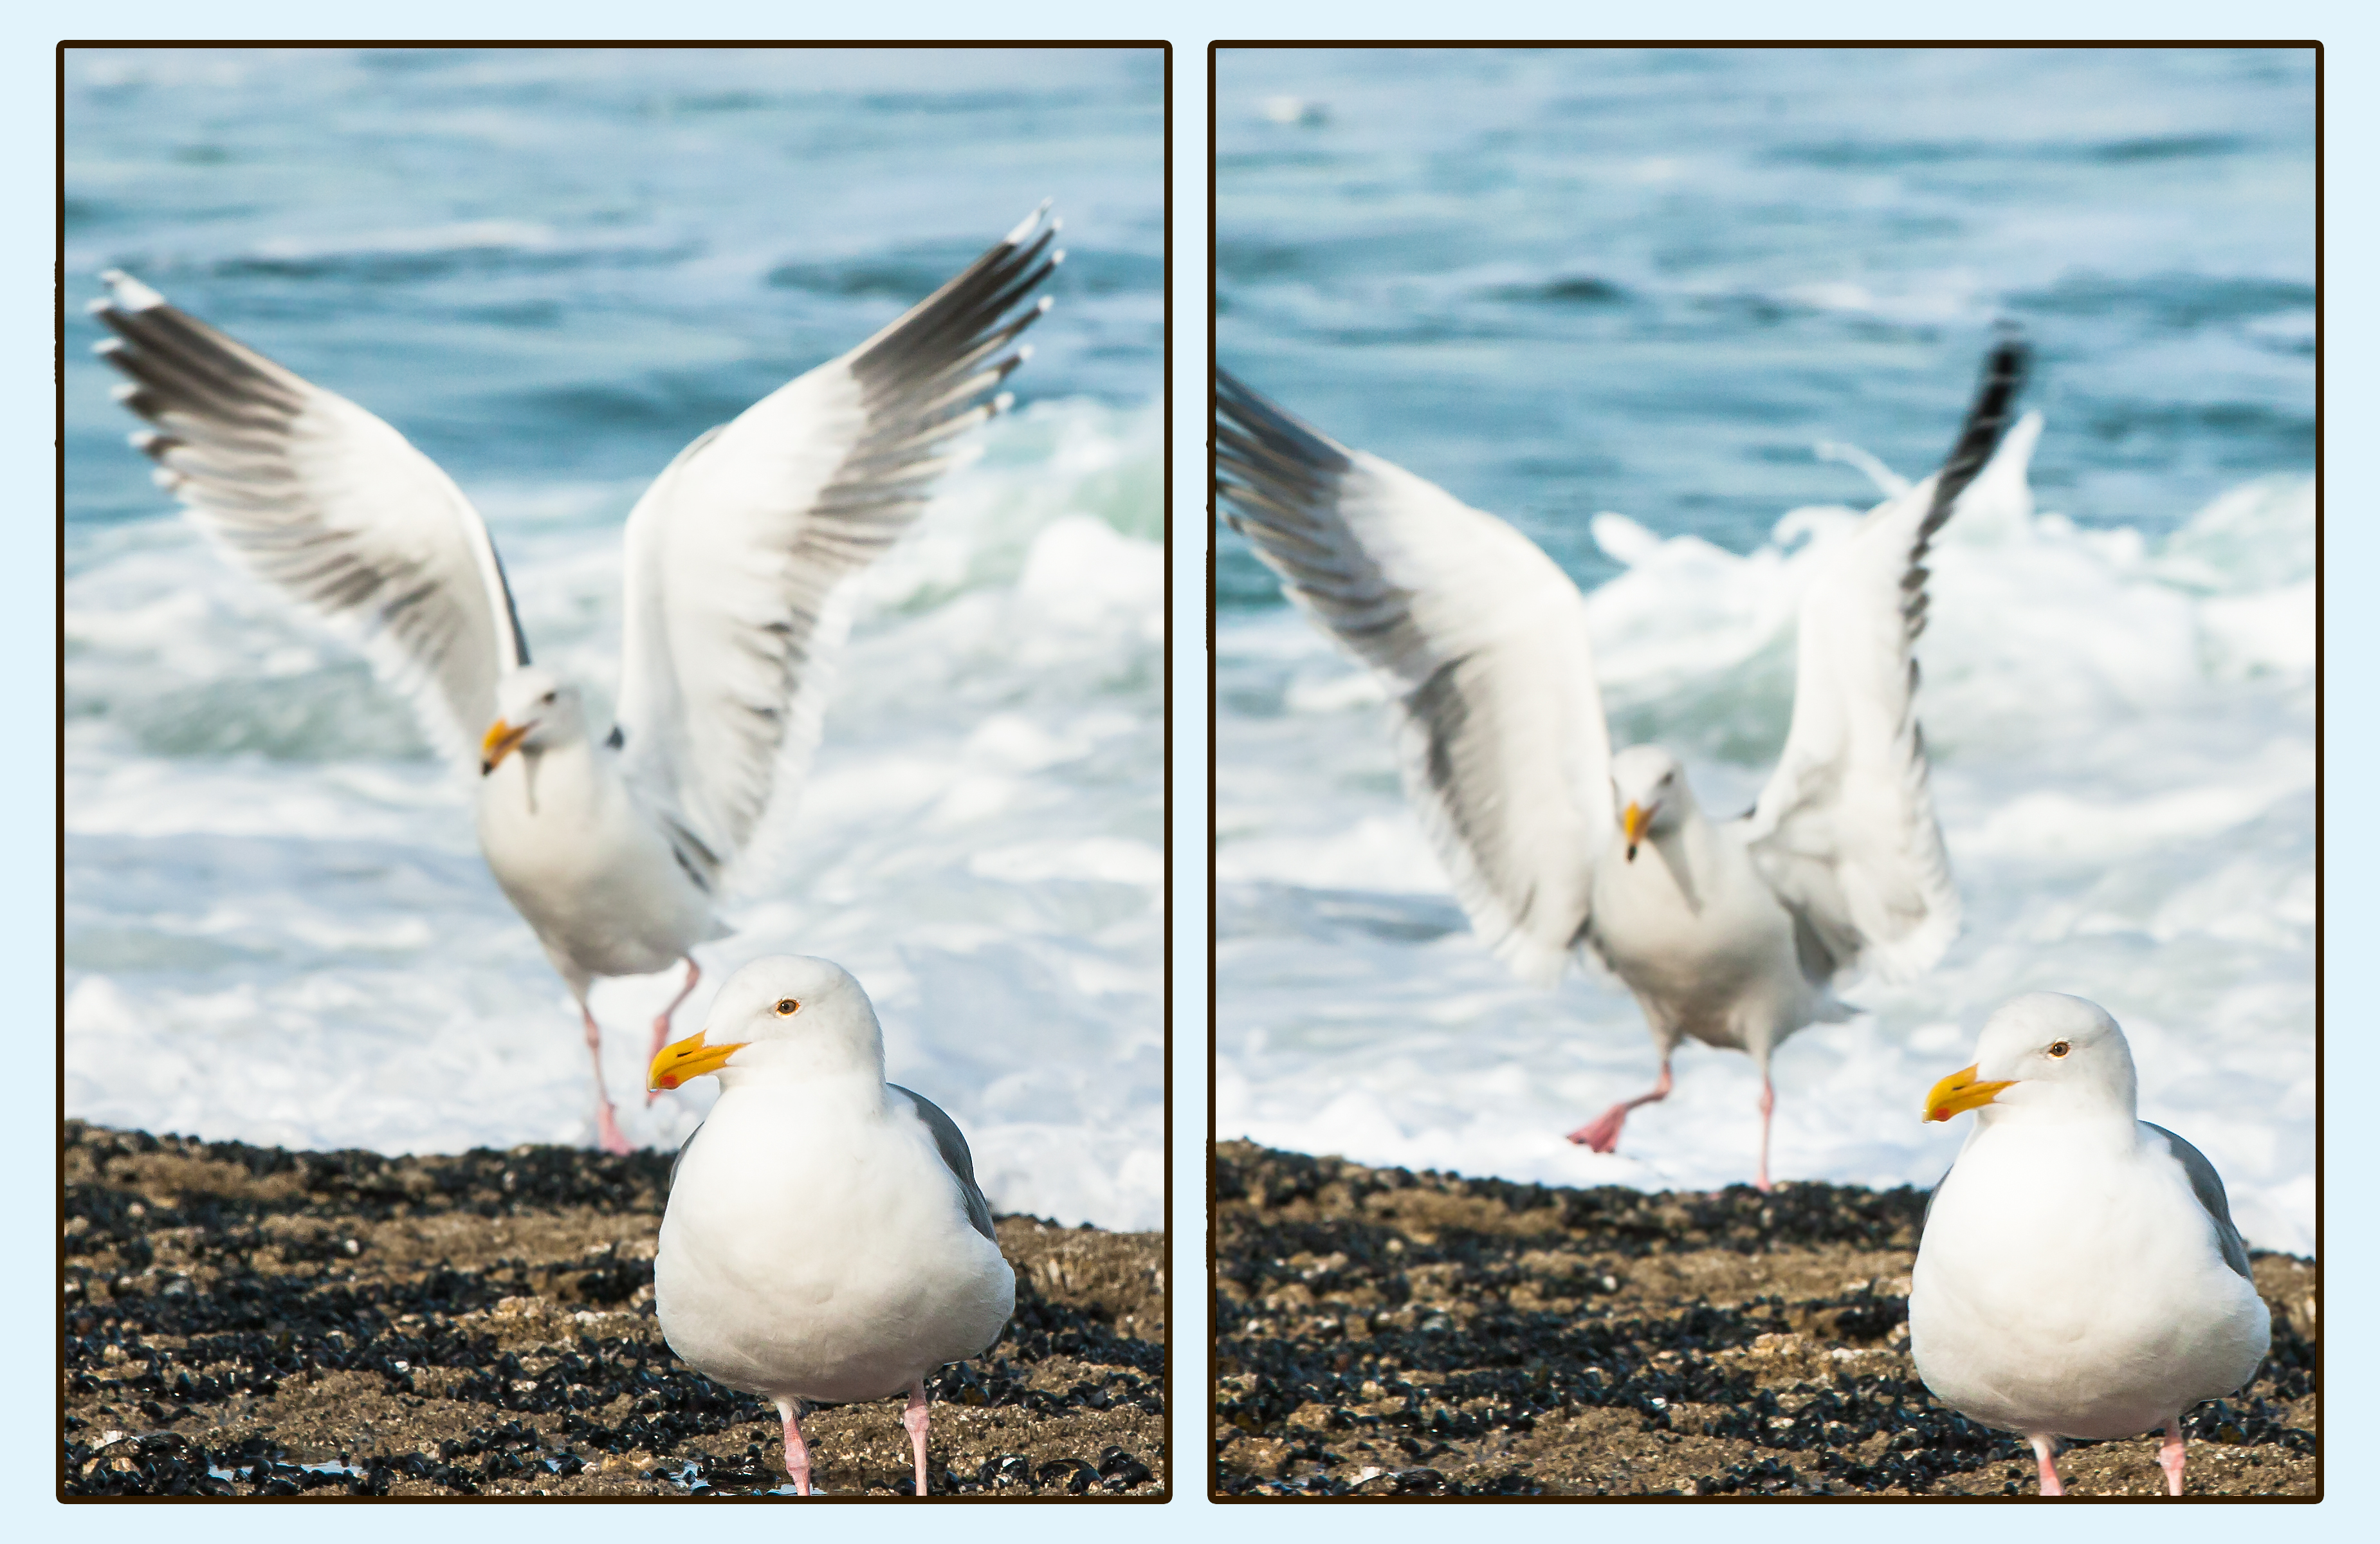
water, nature, ocean, bird, wing, seabird, dance, gull, two, fauna, rocks, birds, waves, seagulls, vertebrate, diptych, humor, oregon, oregoncoast, msh1113, msh11137, charadriiformes, european herring gull